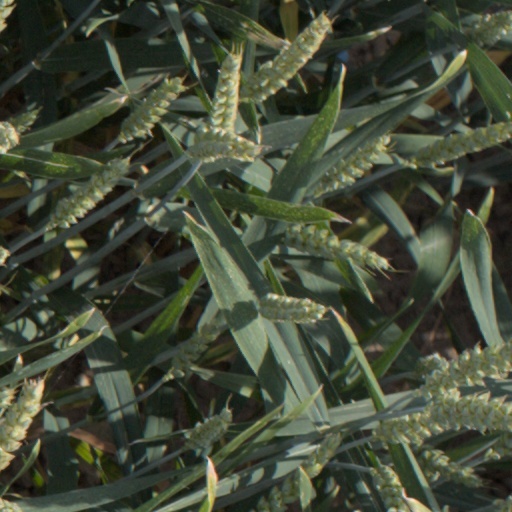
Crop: wheat